Buarcos

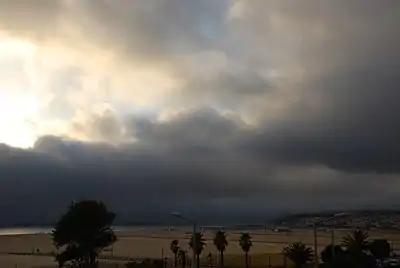
Buarcos Beach before a storm

In the 20th century Buarcos was a popular beach for Portuguese people from the entire Centro Region from Coimbra and beyond. In the 21st century Buarcos, like the entire region’s coastal beach locations, became a popular destination for a larger number of European travellers as well.